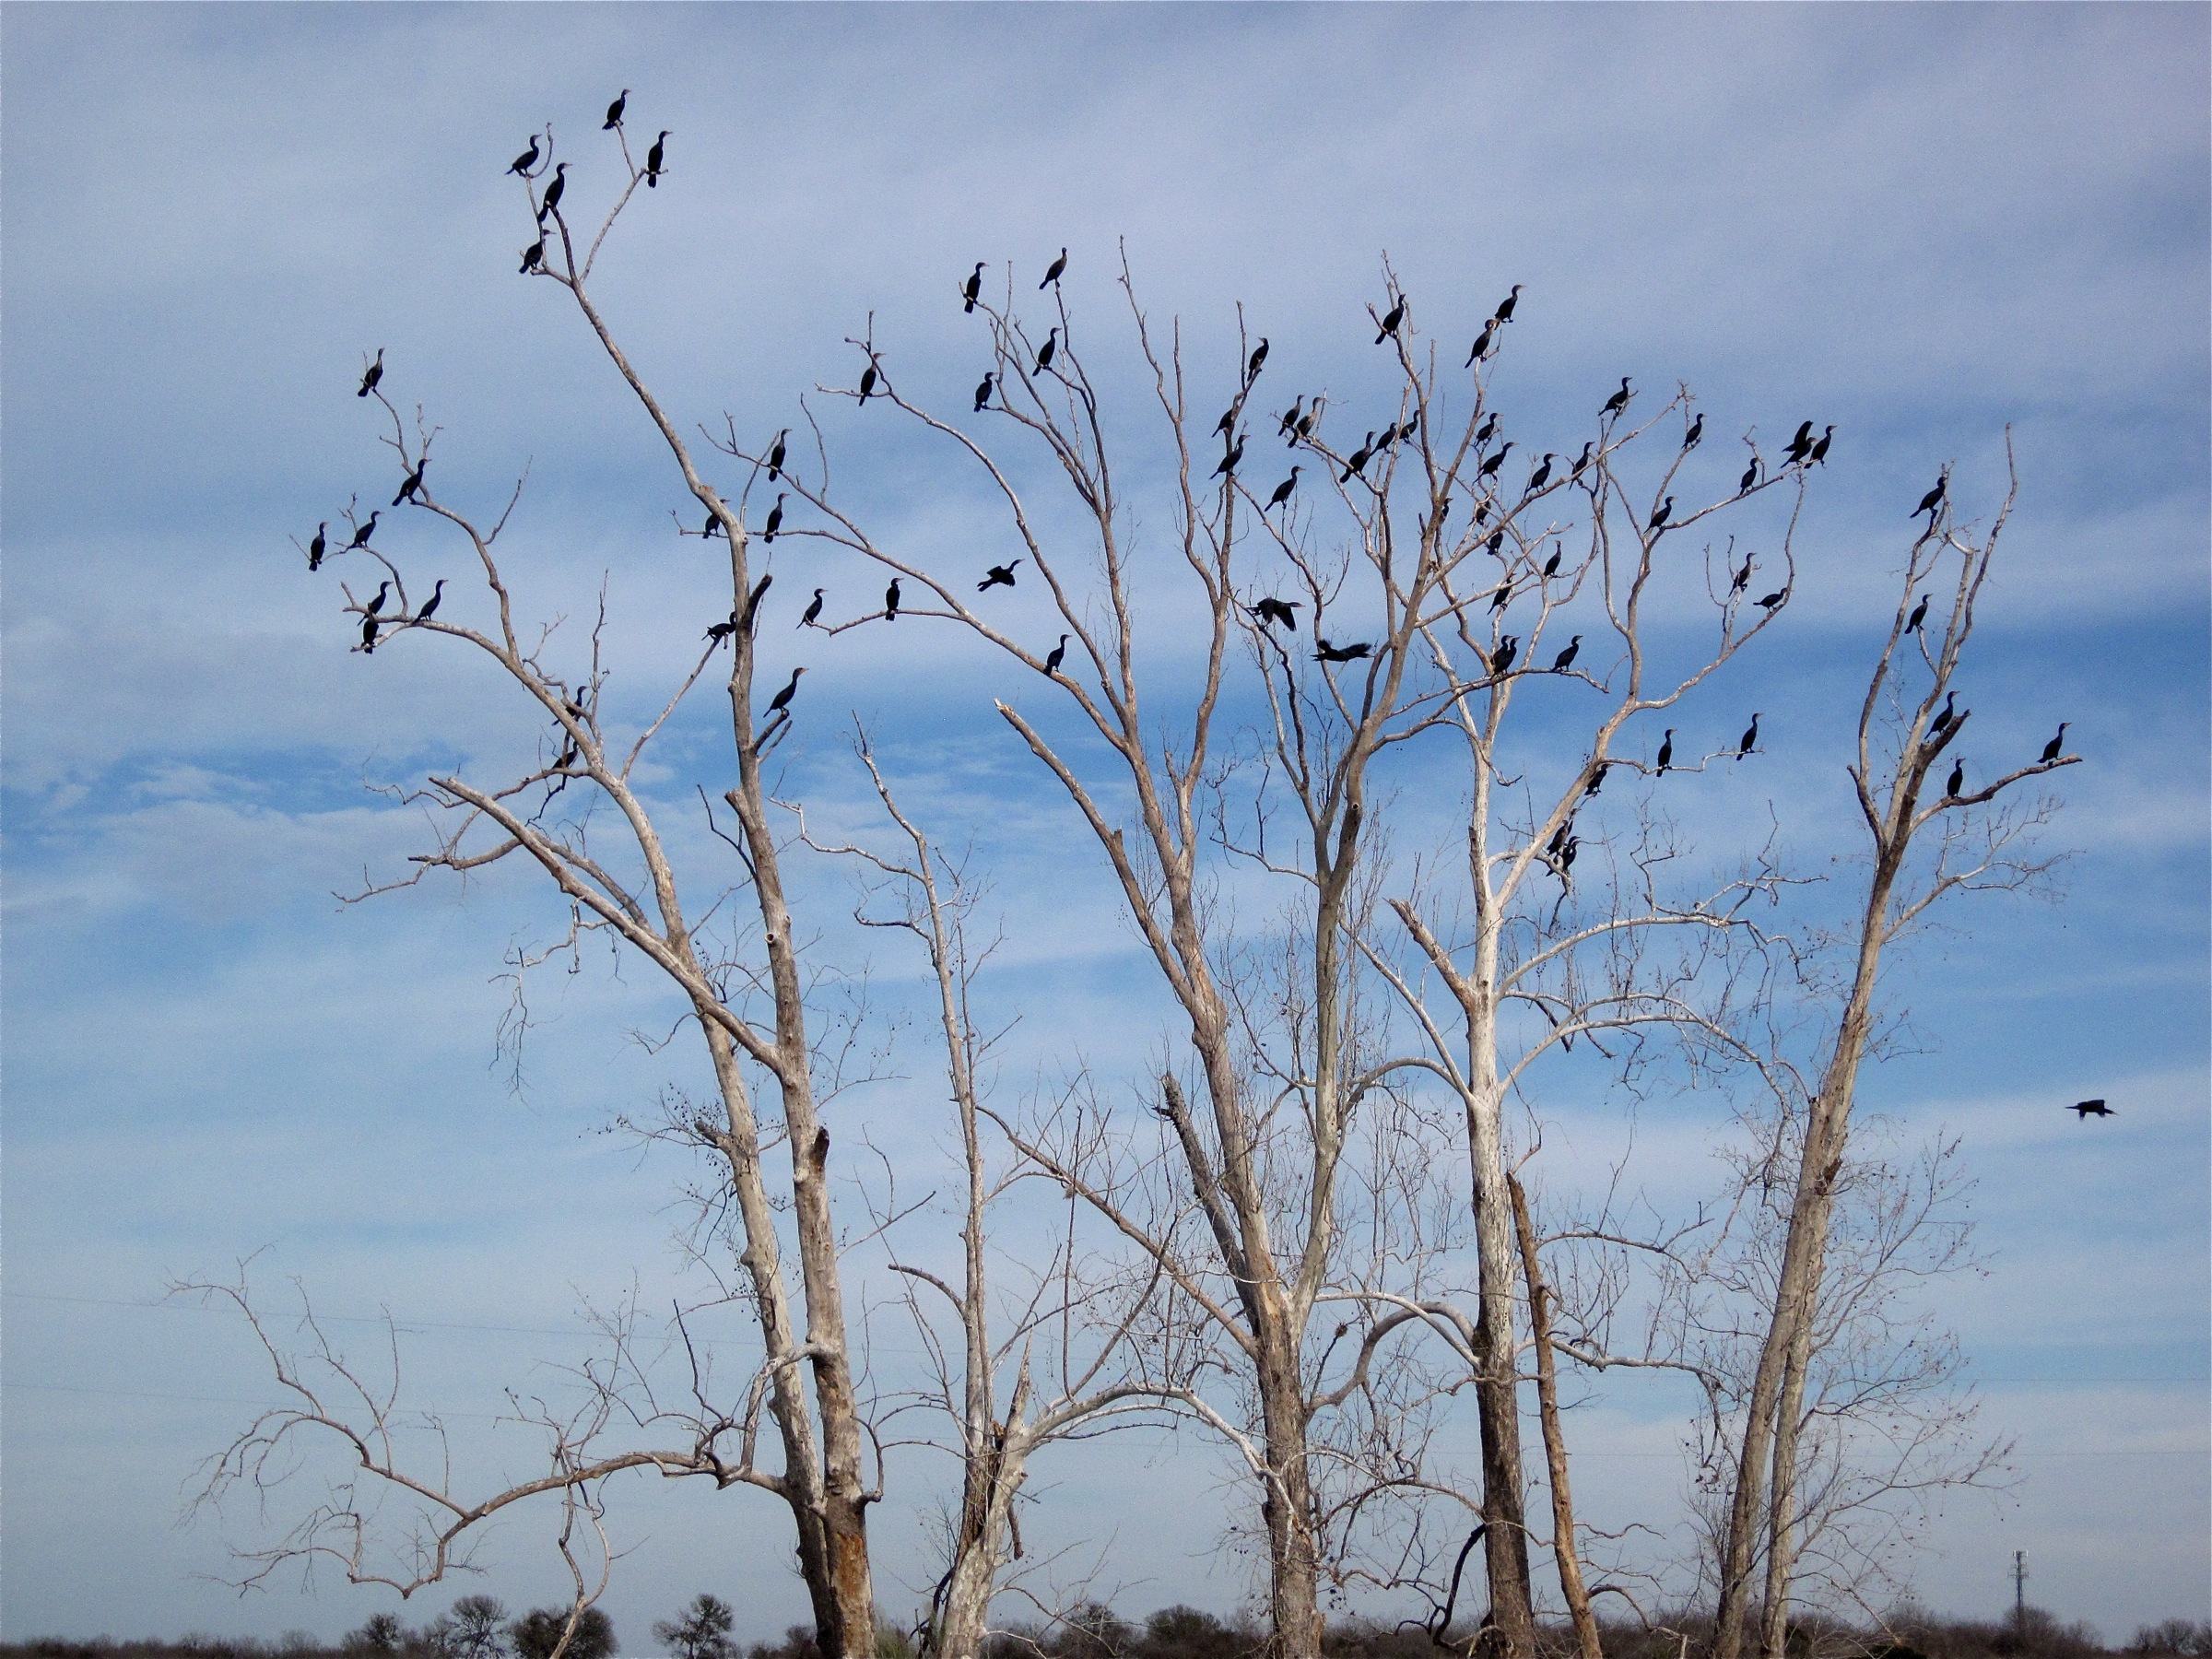
tree, nature, grass, branch, winter, bird, cloud, sky, prairie, wind, flock, wetland, texas, bird migration, atmospheric phenomenon, grass family, woody plant, animal migration